Bachelors' Club, Tarbolton

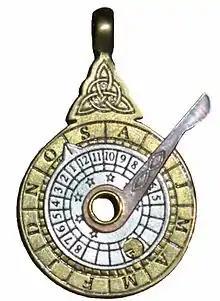
A brass and silver nocturnal

The house was occupied by a number of families until 1928, it then lay empty and in 1937 faced demolition by Ayr County Council, however the Burns Federation and the National Trust managed to delay this precipitous act, World War II followed and in 1951 the property was acquired for the nation. It was renovated and re-thatched in 1971 by the National Trust for Scotland. In 2024 it went under further roof repairs including re-thatching.